Prince Basundhara of Nepal

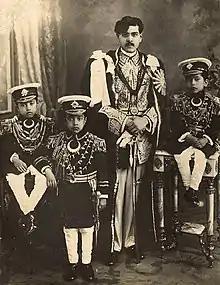
King Tribhuvan and his sons; Mahendra (standing), Basundhara and Himalaya (sitting) in 1932.

Prince Basundhara Bir Bikram Shah of Nepal, GCMG (25 November 1921 – 31 August 1977) was a son of King Tribhuvan of Nepal.